Robert Treviño

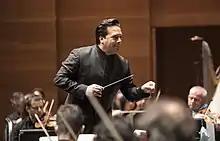
Robert Treviño, 2020

Robert Treviño (born 1984) is an American conductor. He is principal guest conductor of the Orchestra Sinfonica Nazionale della RAI.